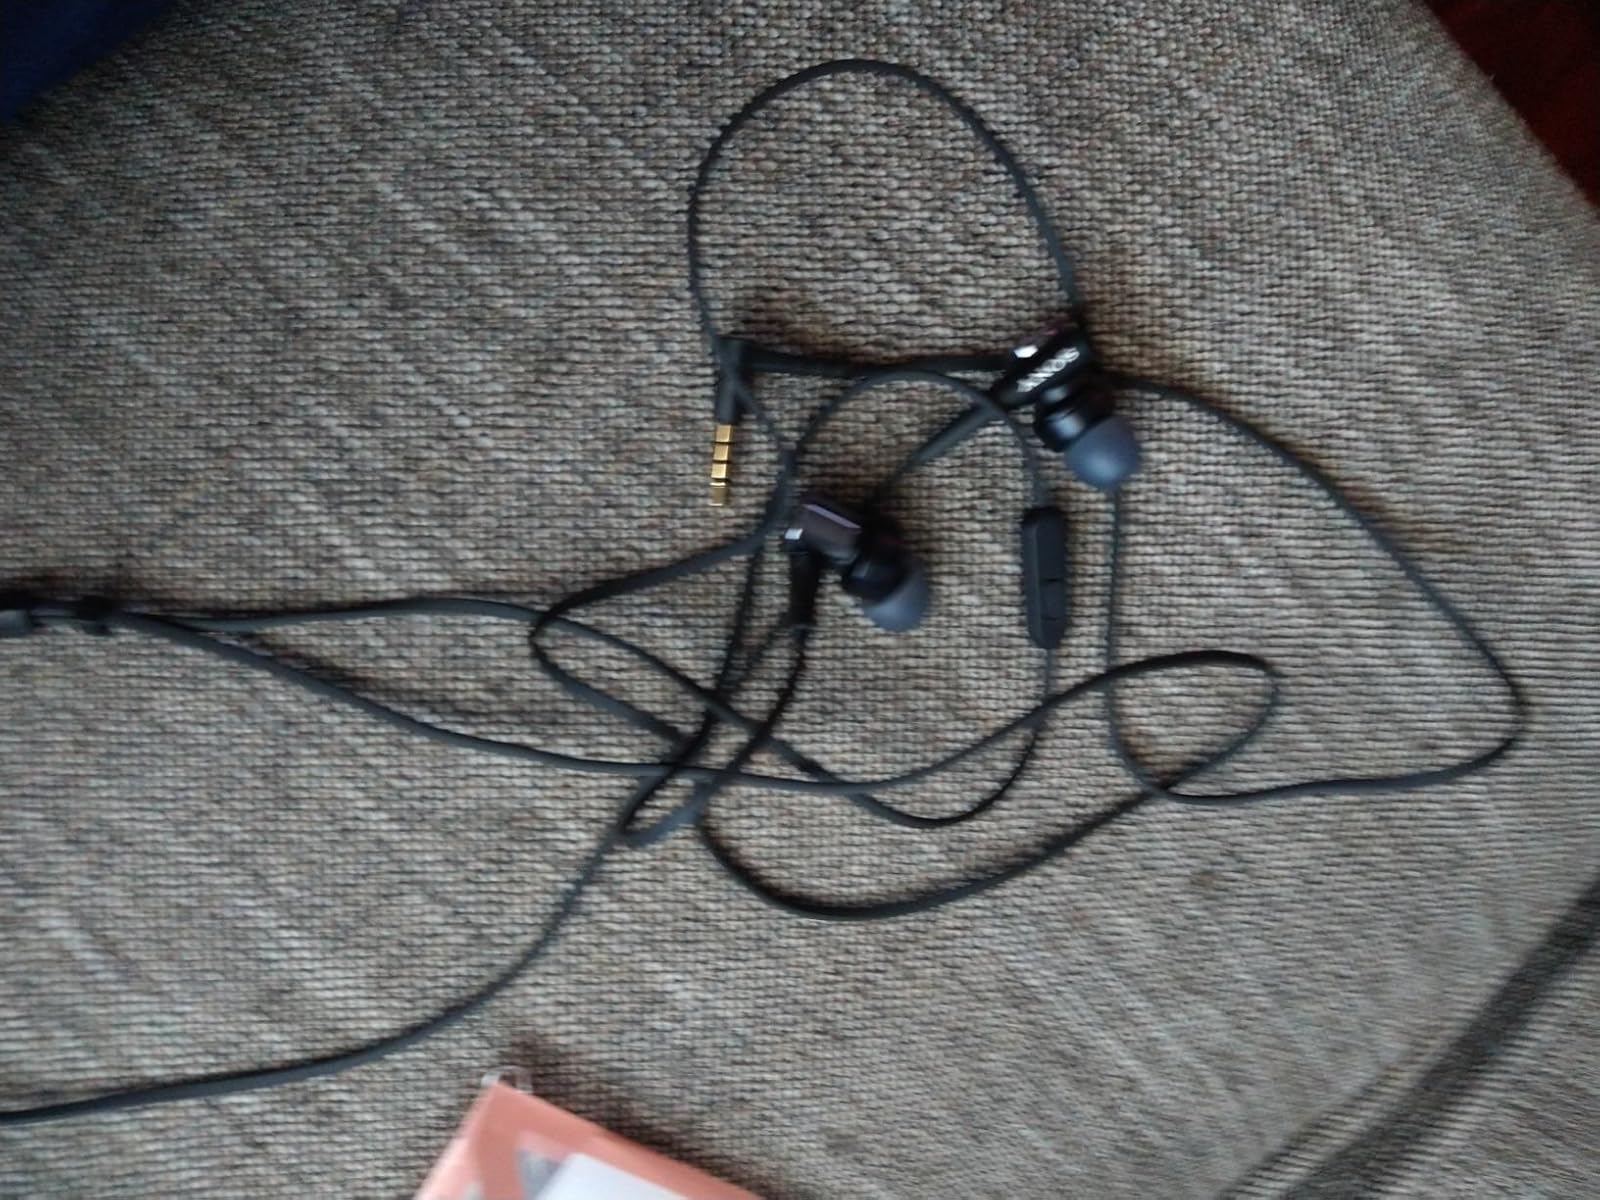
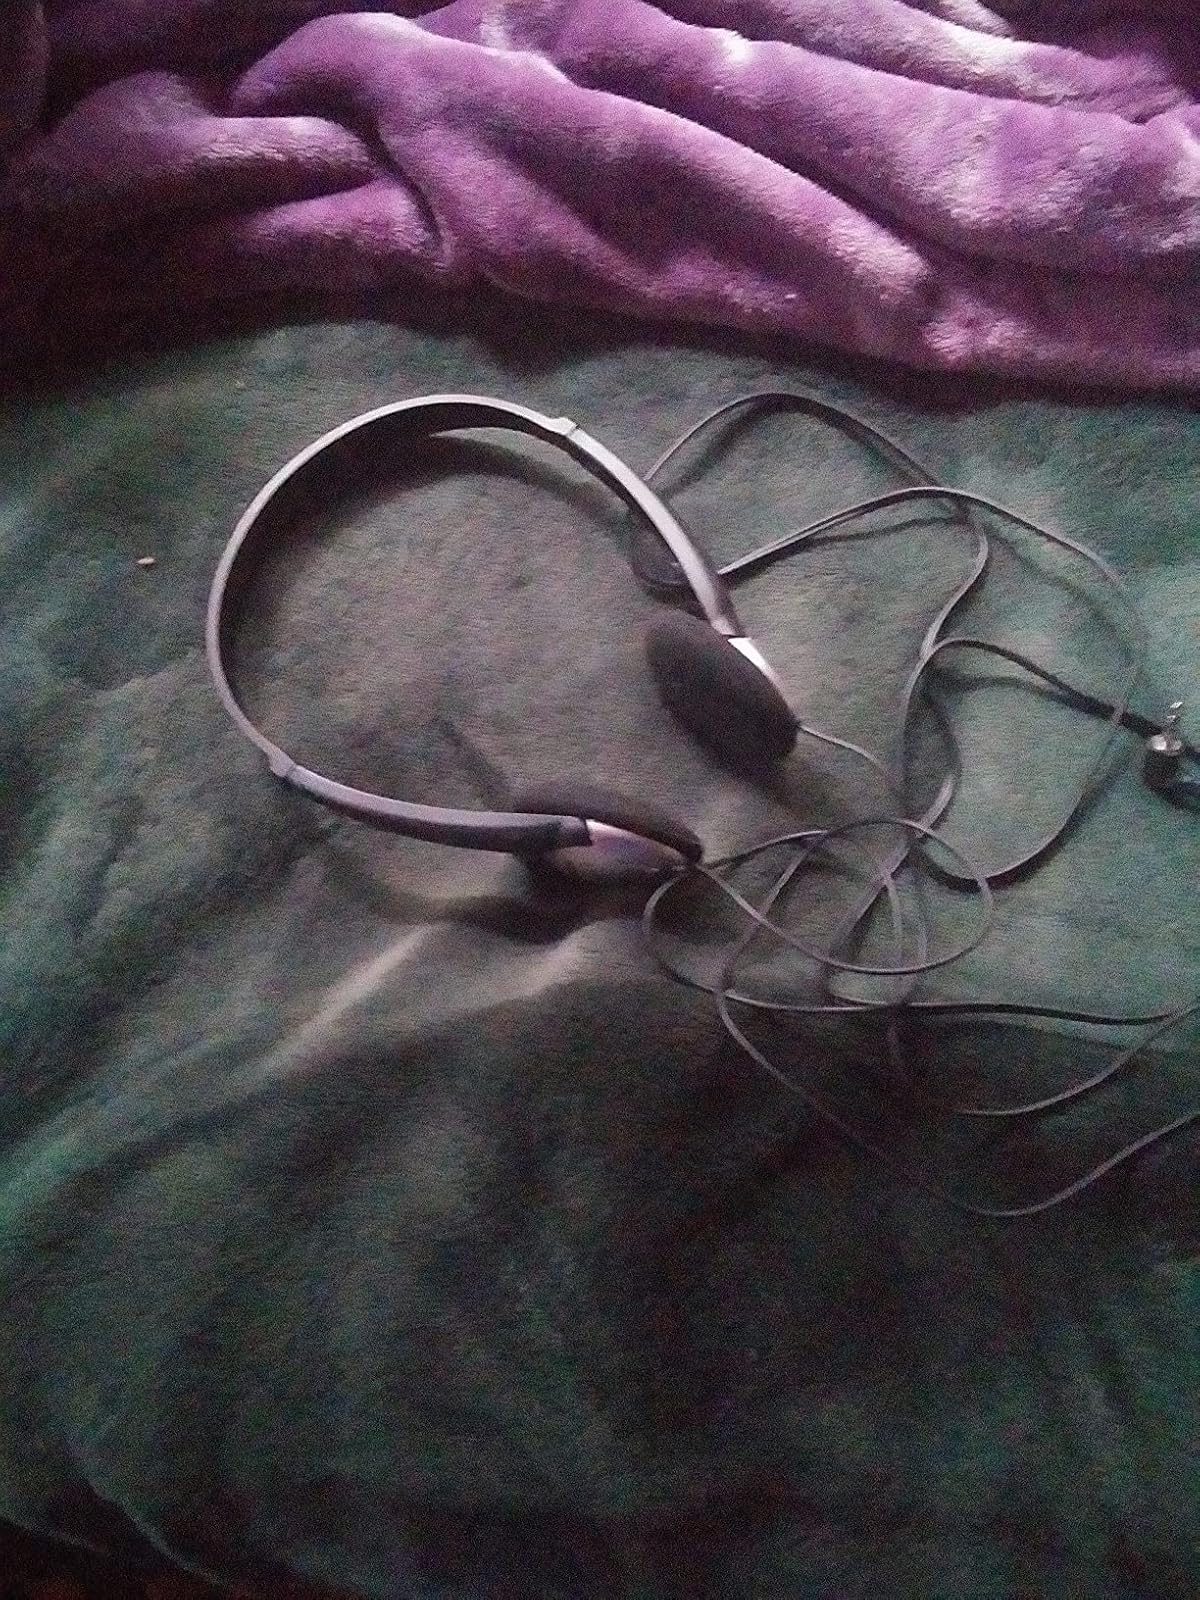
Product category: headphones
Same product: no